The End Tour

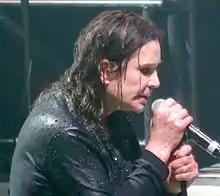
Ozzy Osbourne at the last concert, 4 February 2017, Birmingham

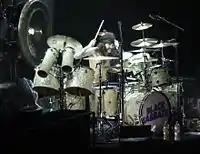
Tommy Clufetos at the last concert, 4 February 2017, Birmingham

Initial dates were announced in a video on the band's YouTube channel on 3 September 2015, with more announced in October 2015. As with the previous tour, Tommy Clufetos filled in for original drummer Bill Ward, due to the latter's departure and animosity towards singer Ozzy Osbourne.